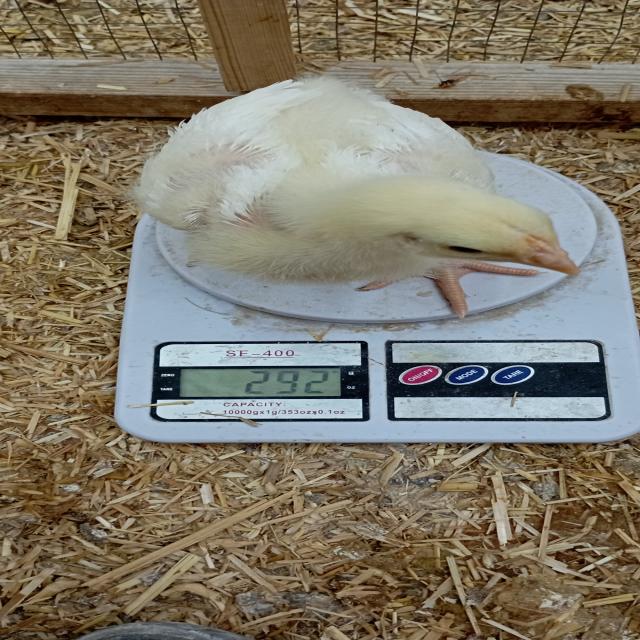
Weight: 292 g